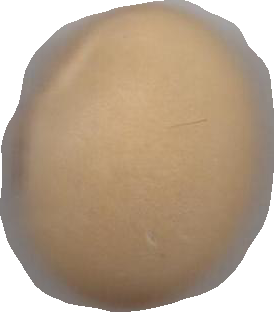
Variety: Grobogan